Question: Please indicate a possible affordance area of the baseball bat that can be used for holding.
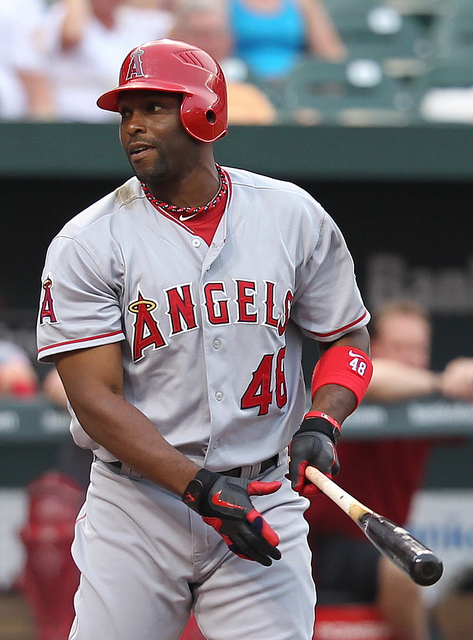
Answer: [279.307, 429.474, 350.886, 502.456]